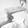
ASL letter: H